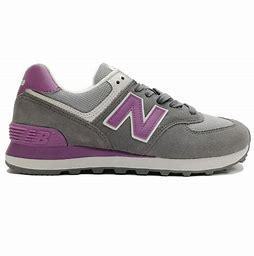
Brand: New
Model: Balance WL574